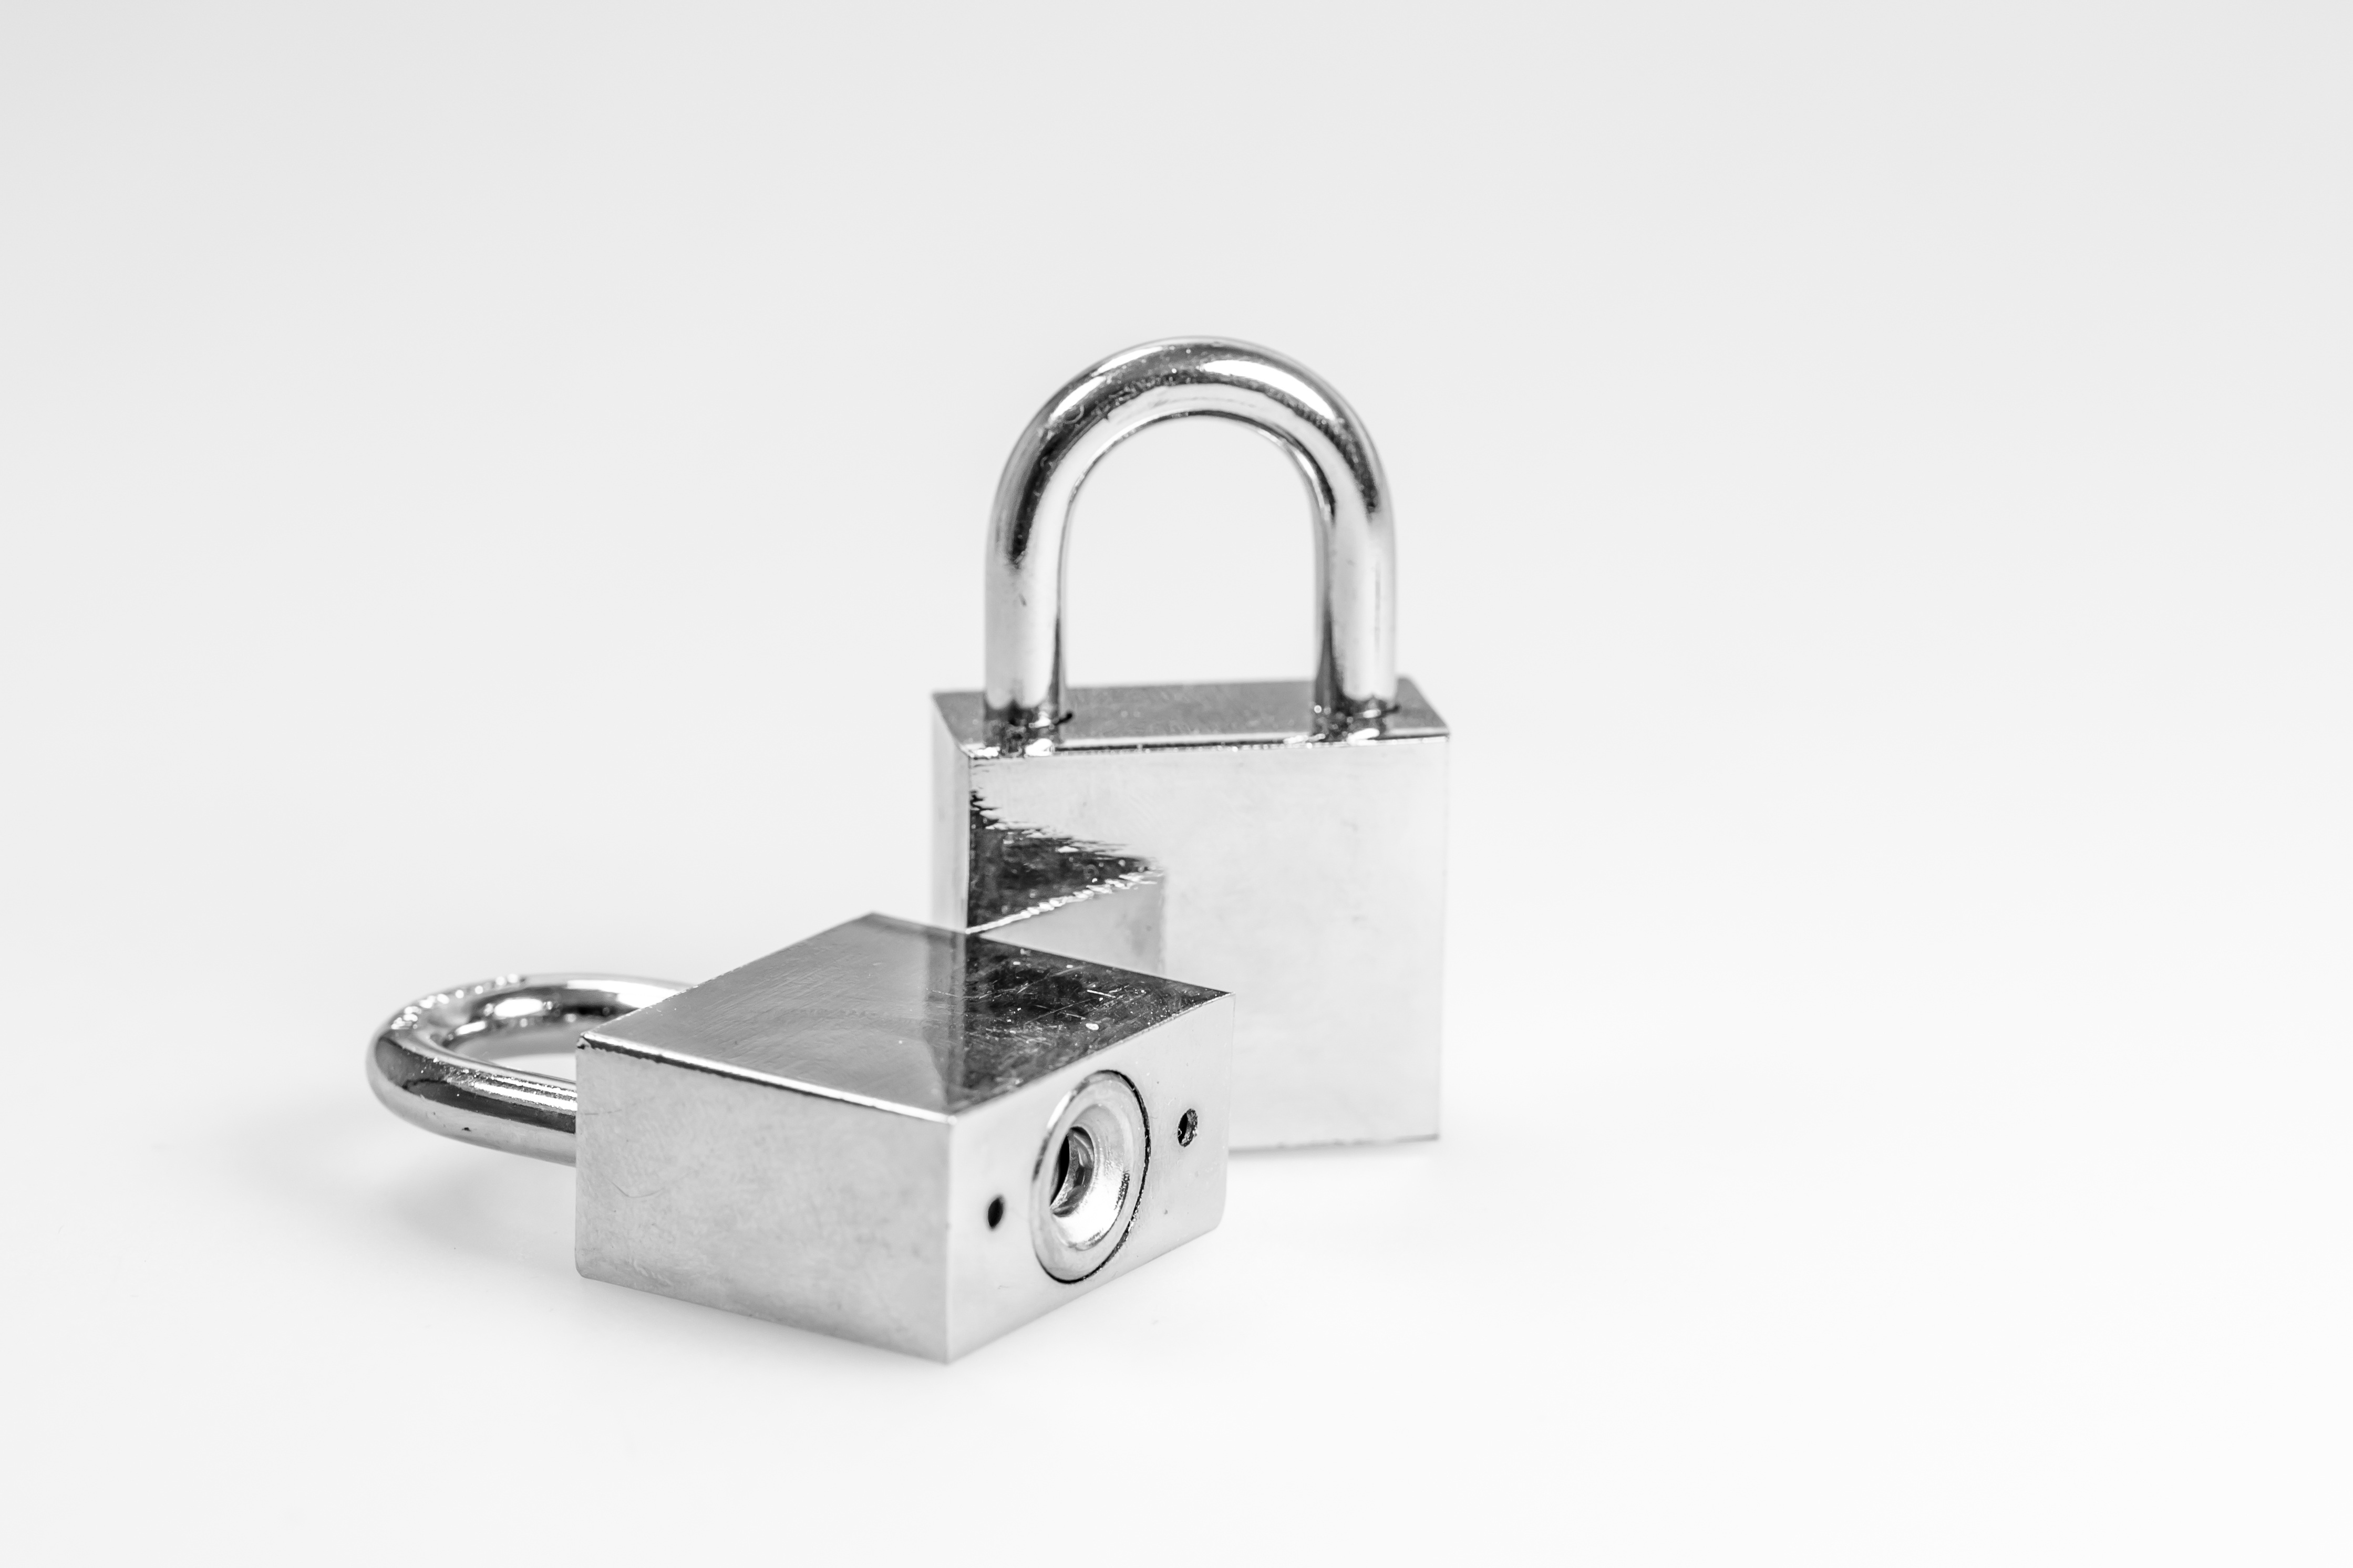
metal, castle, sink, close, security, padlock, tap, brass, closed, lock, castles, locks to, capping, shut off, sure, key hole, lockable, security lock, bidet, plumbing fixture, hardware accessory